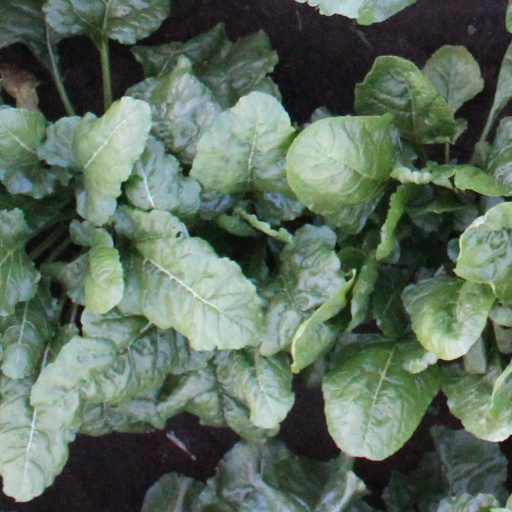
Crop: sugar beet